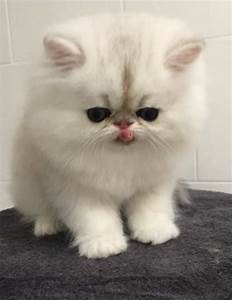
Label: gatto